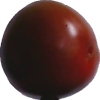
Label: tomato_maroon